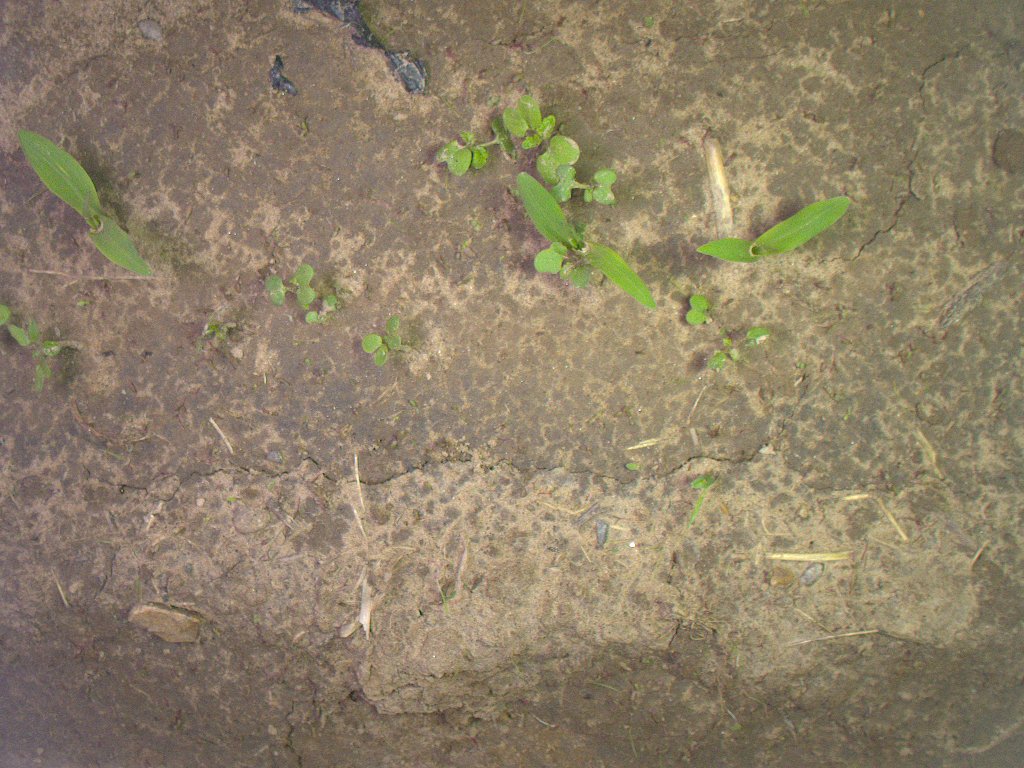
Crop: maize
Objects: maize, maize, maize, stem_maize, stem_maize, stem_maize